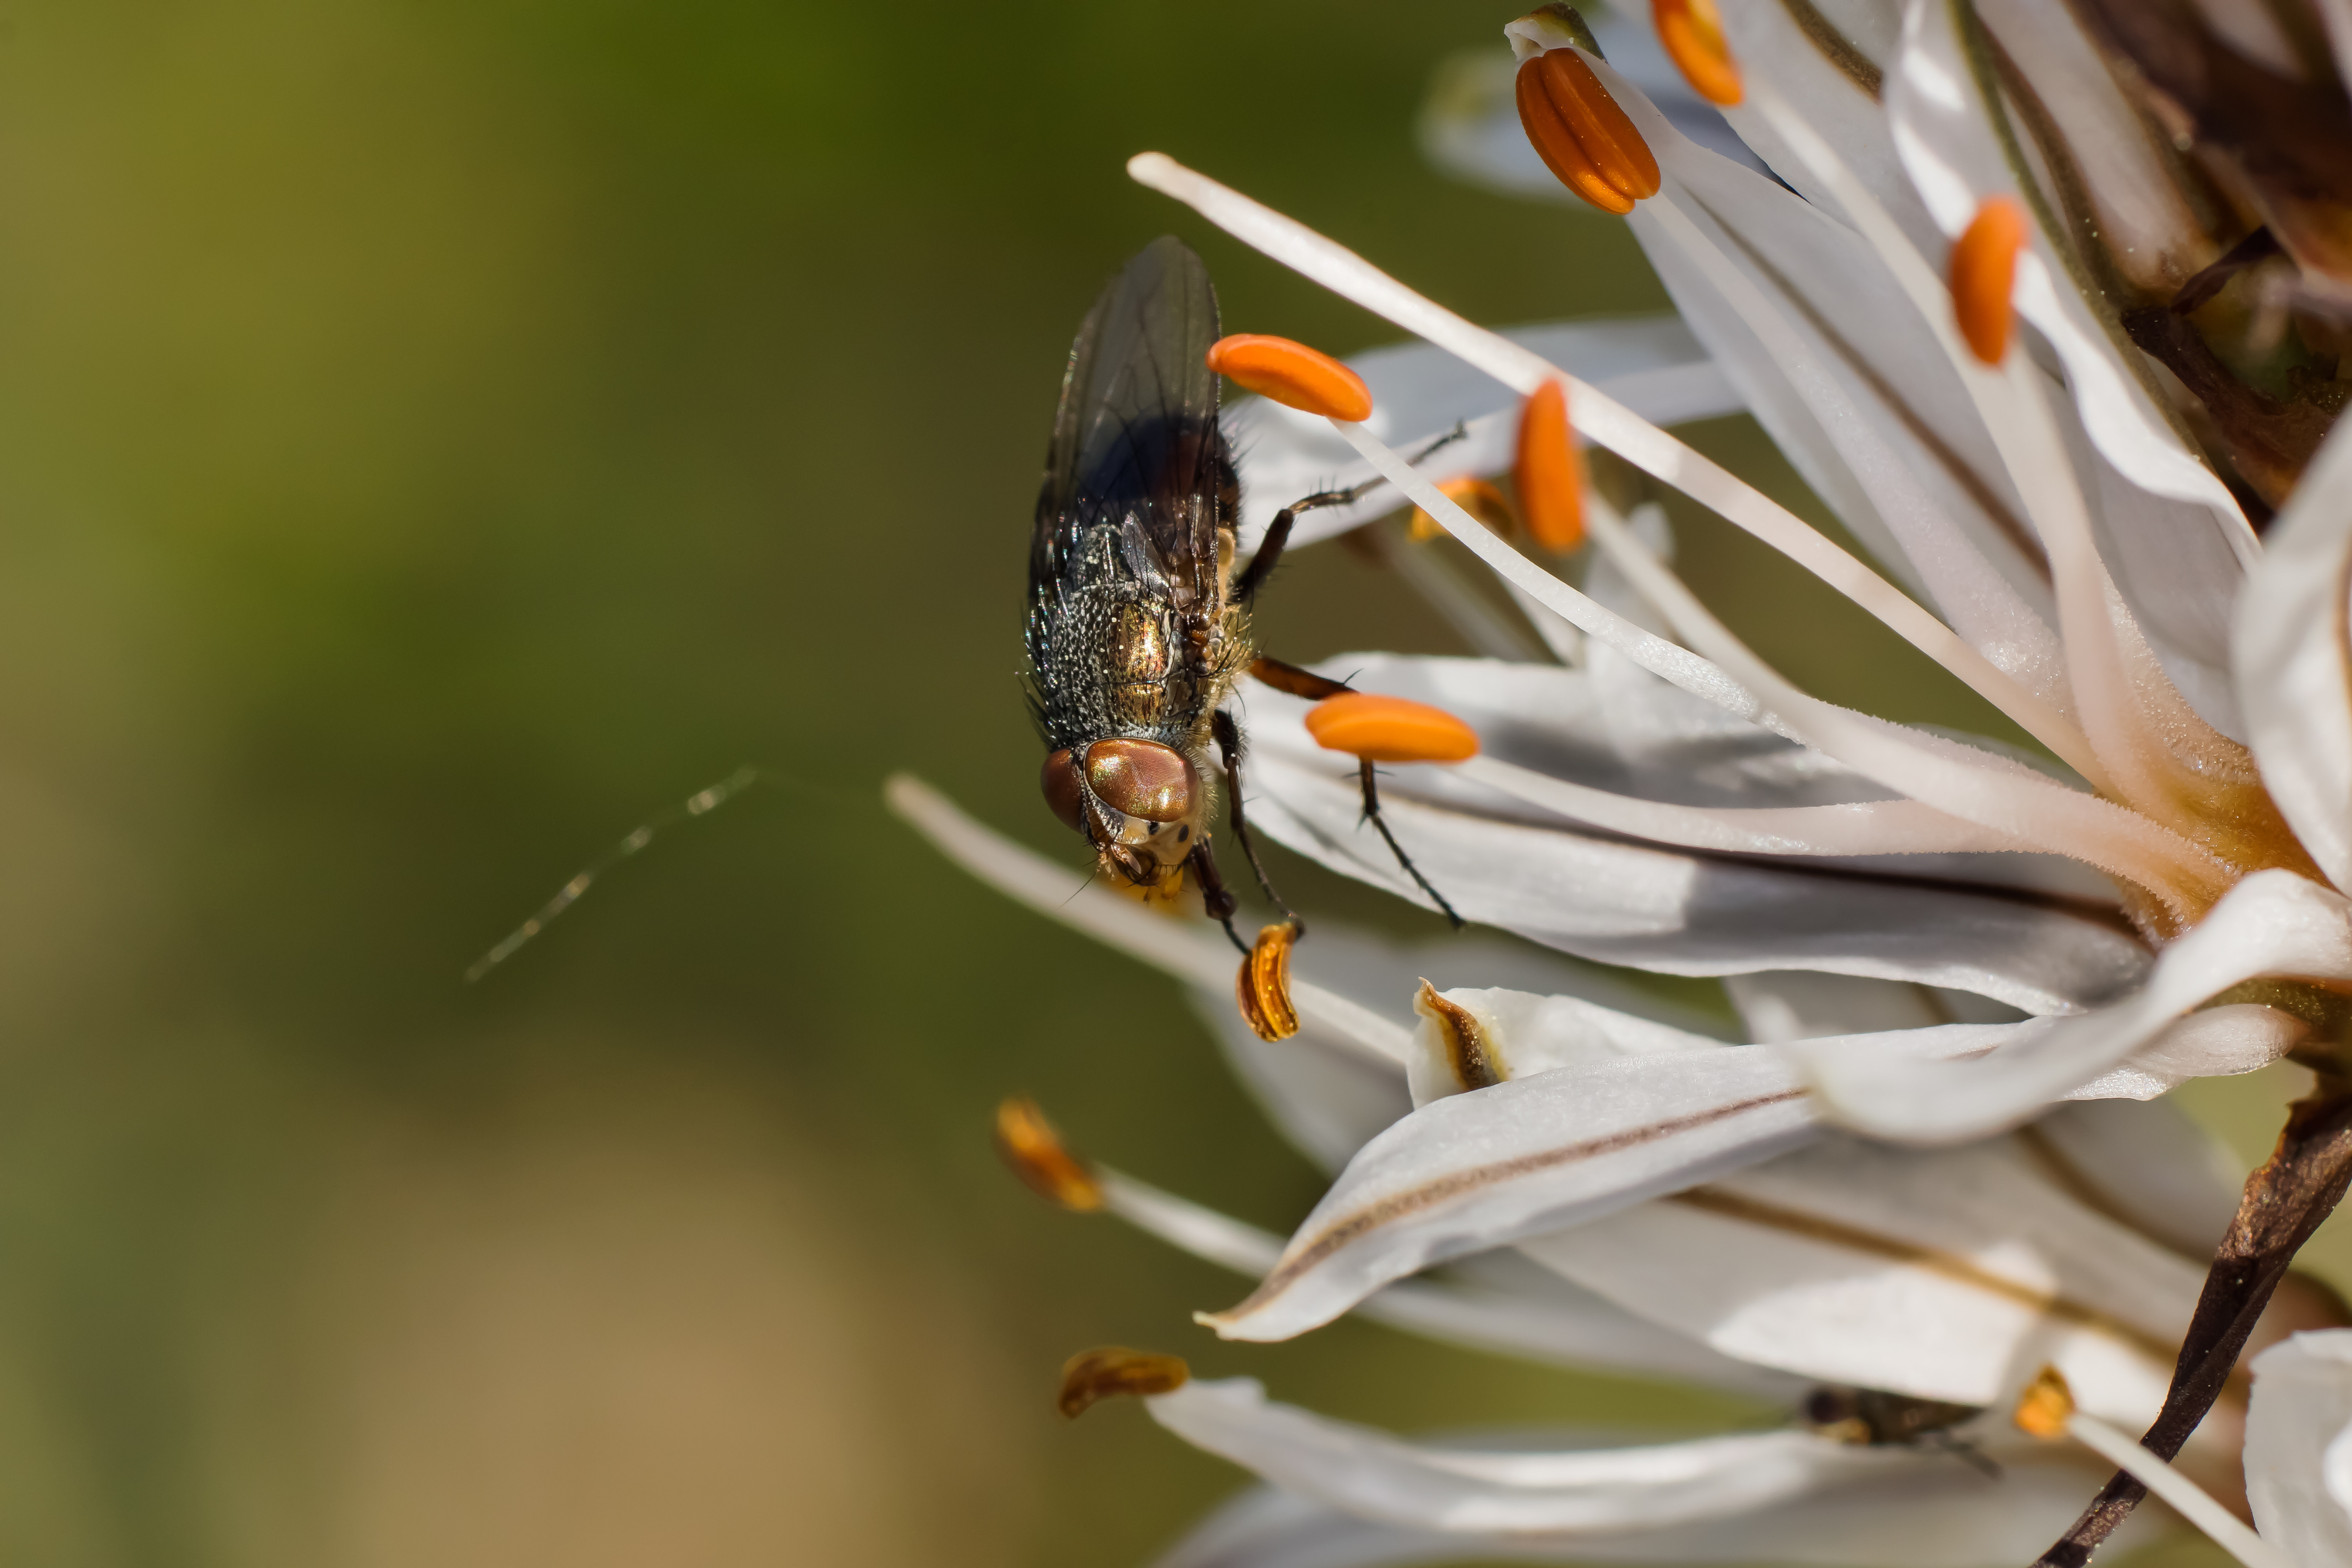
nature, branch, plant, photography, flower, fly, photo, wildlife, pollen, insect, macro, botany, flora, fauna, invertebrate, flowers, close up, animals, bee, naturaleza, flores, a77, nectar, g, ggl1, gaby1, xovesphoto, animales, sonya77, minolta100mm, gphoto, xelodegalicia, macro photography, gabrielcoru a, honey bee, membrane winged insect